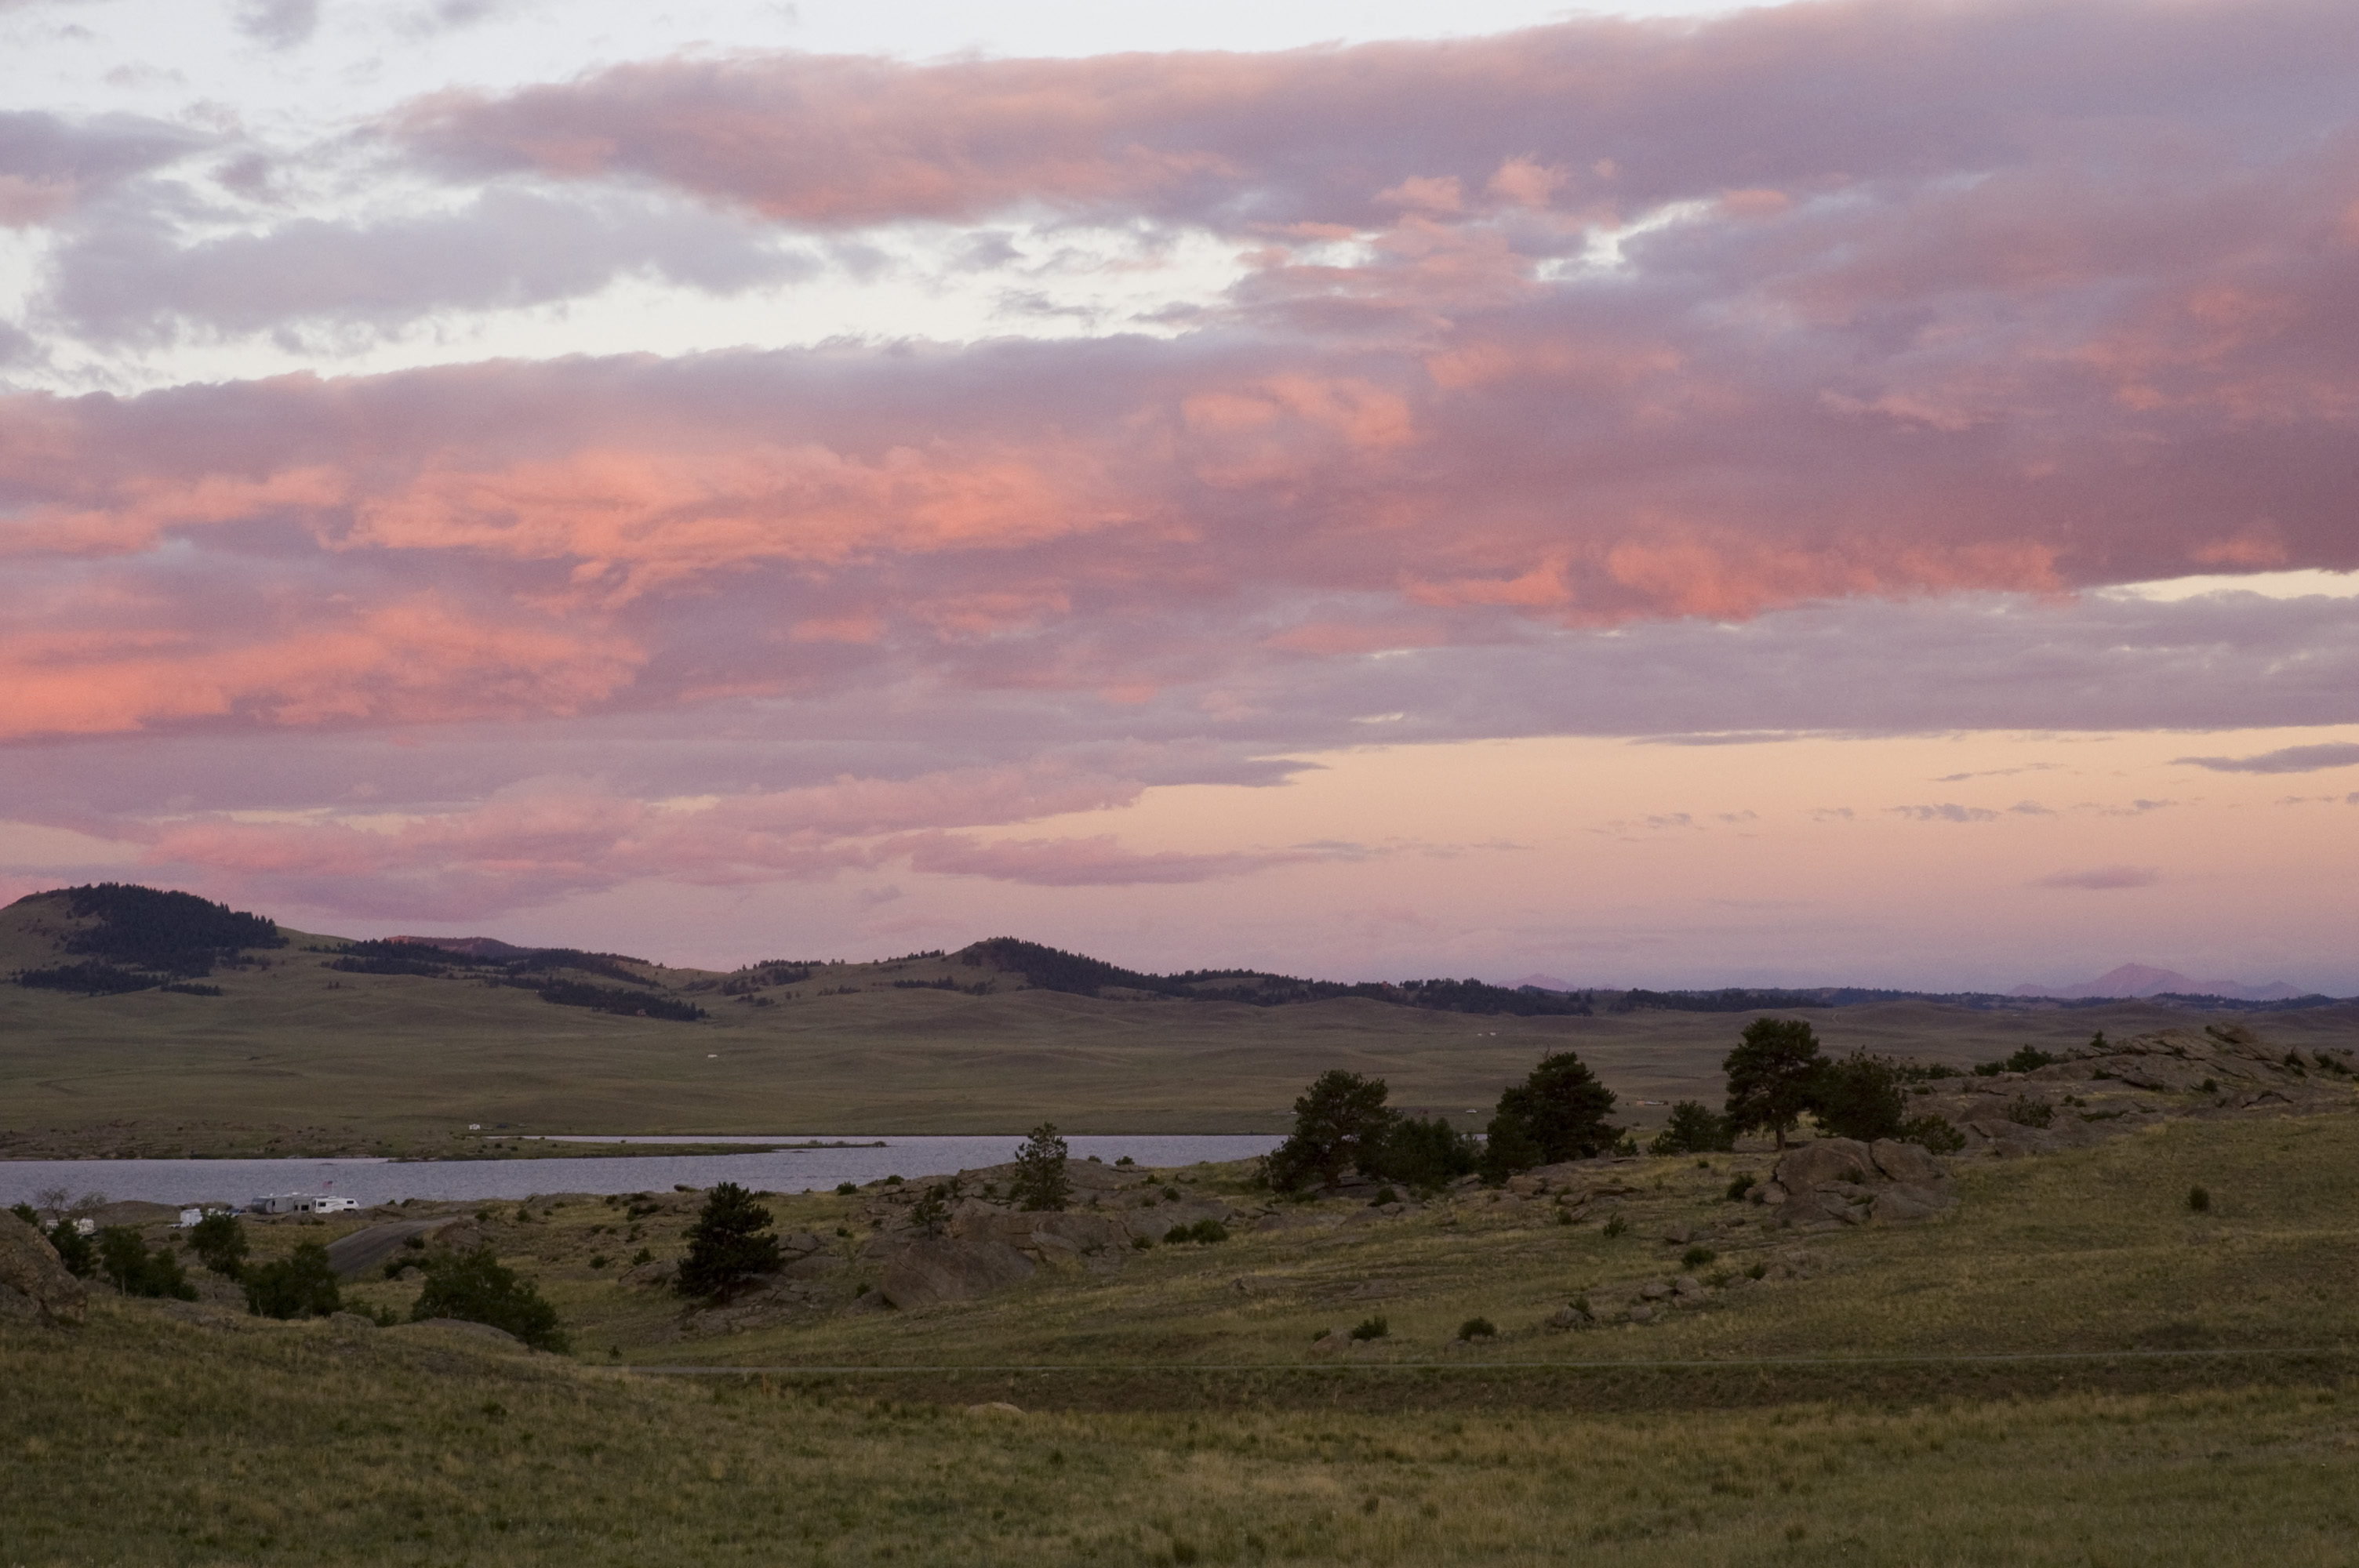
sunset, water, clouds, scenic, landscape, waterscape, lake, wilderness, outdoors, twilight, sky, highland, nature, cloud, plain, grassland, ecoregion, natural landscape, natural environment, horizon, steppe, atmospheric phenomenon, hill, morning, fell, evening, savanna, prairie, tundra, rural area, dusk, plateau, sunlight, grass, pasture, mountain, photography, sea, coast, meteorological phenomenon, dawn, badlands, terrain, sunrise